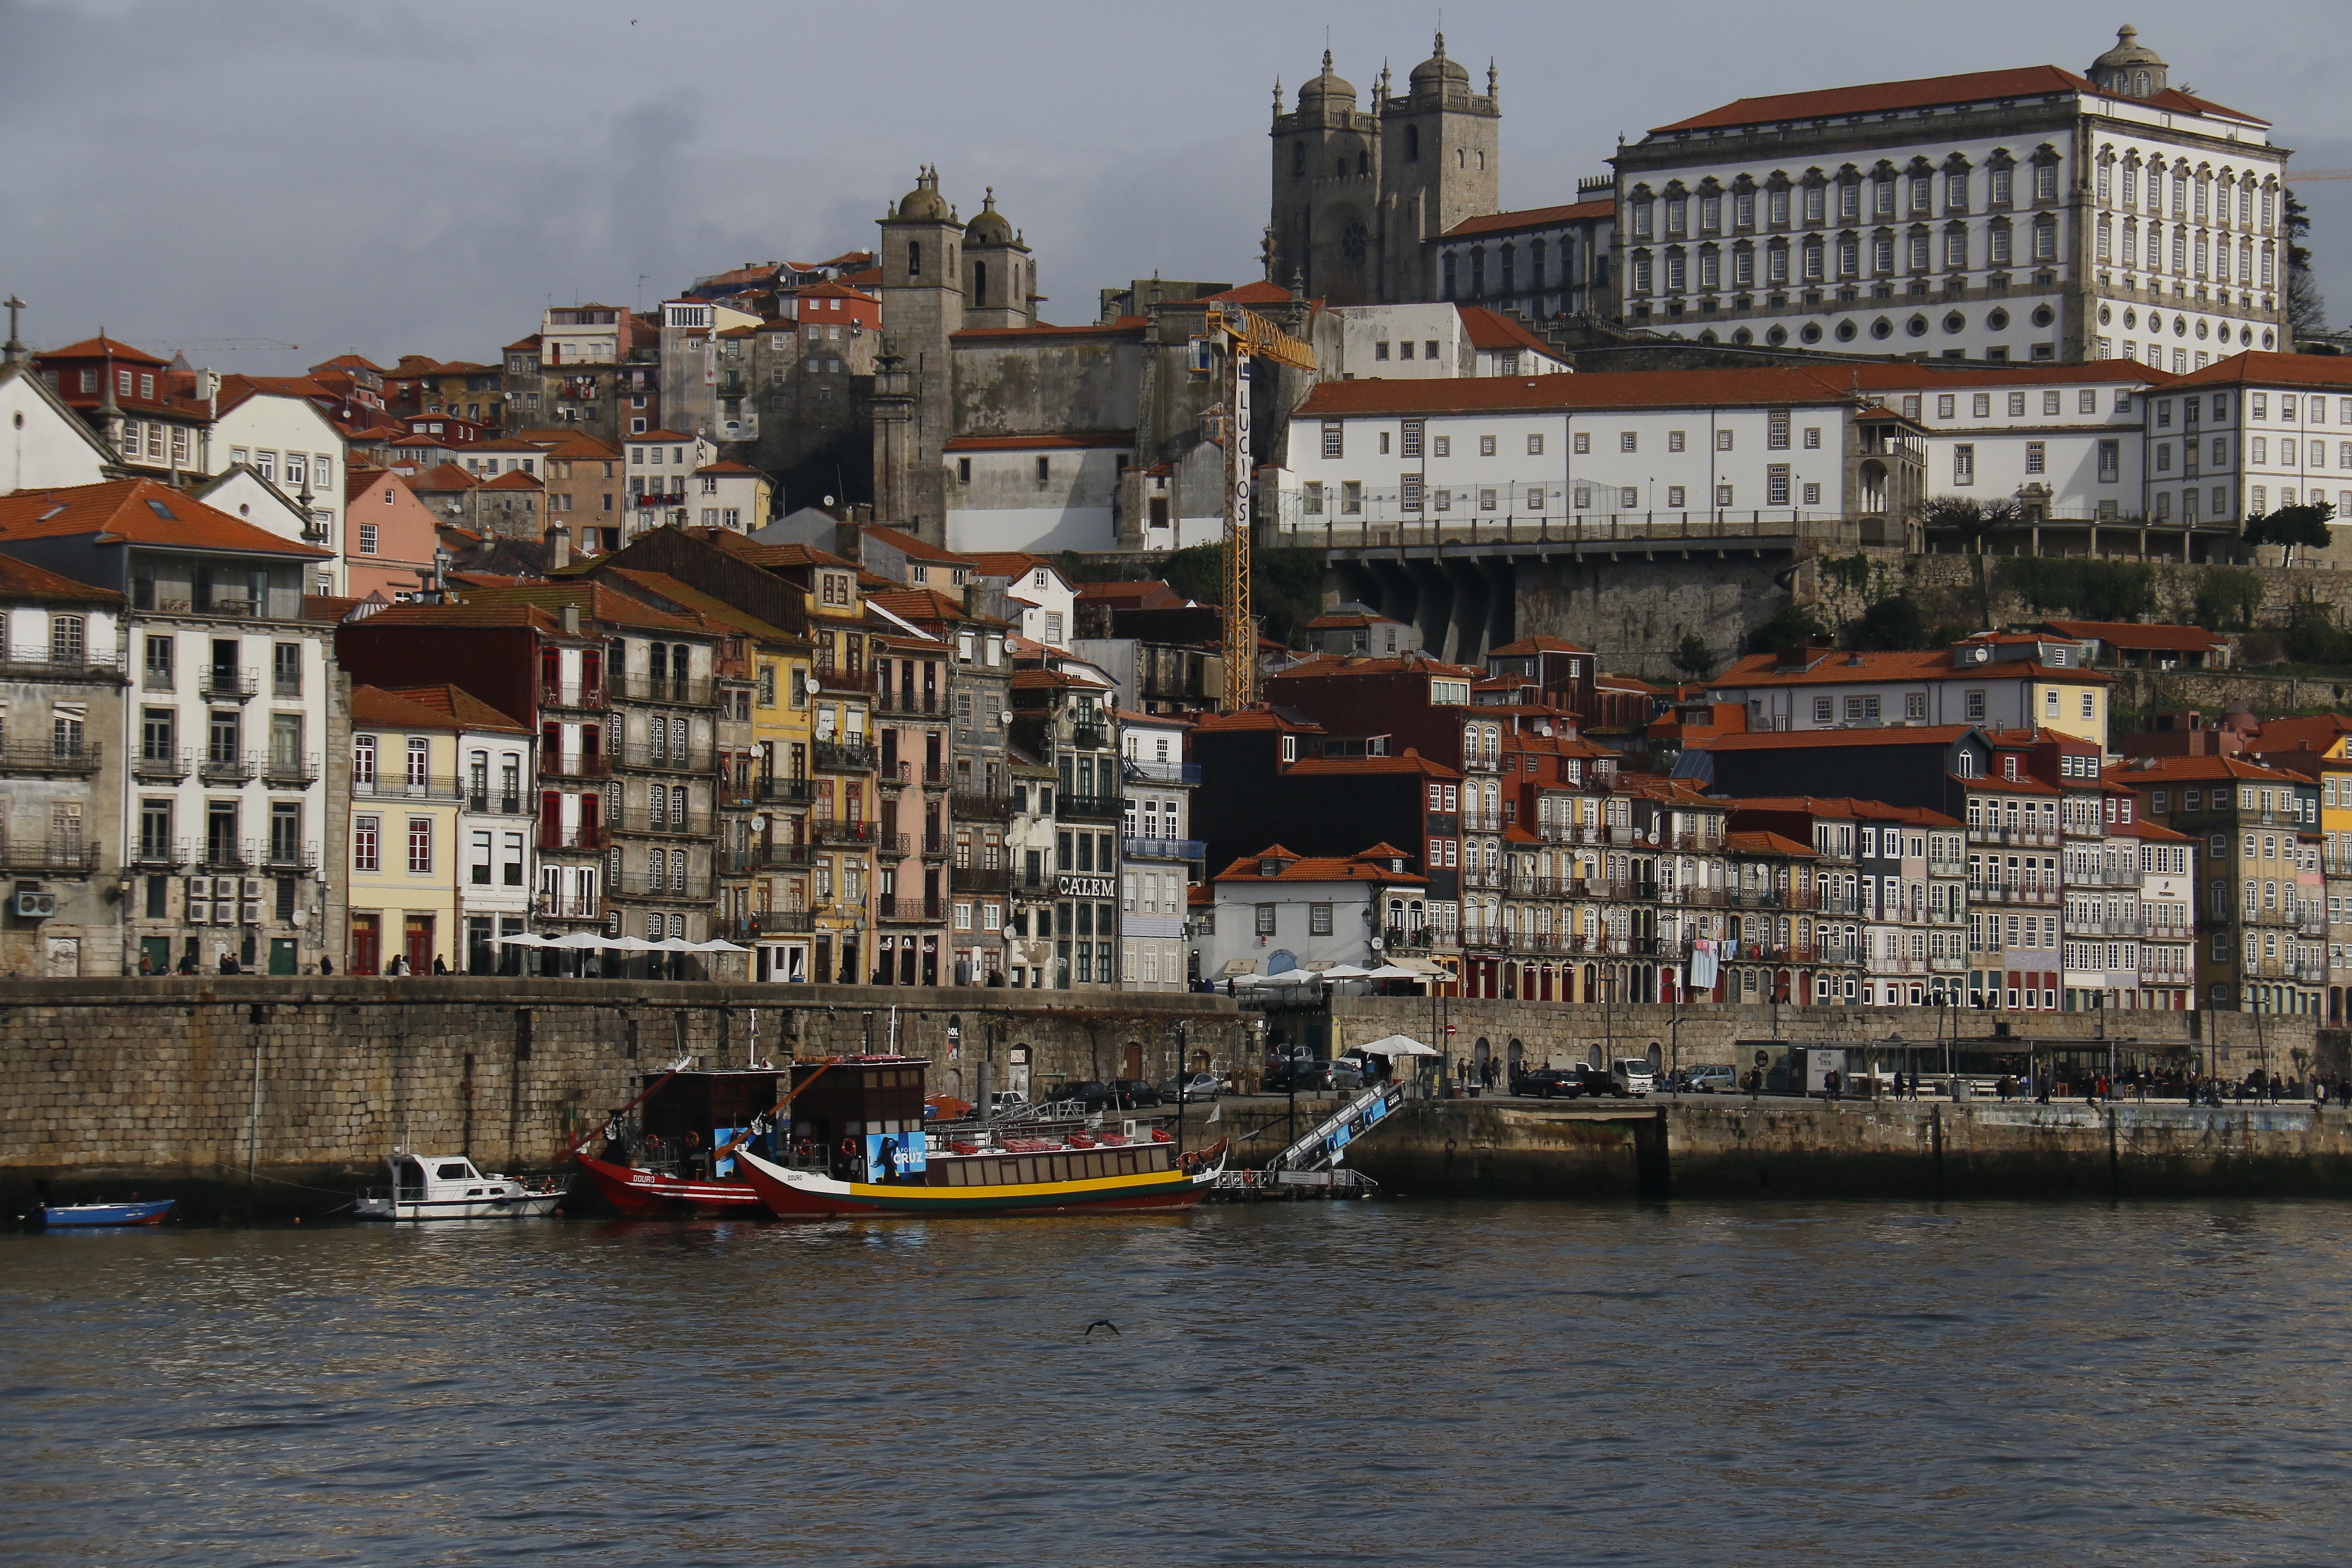
landscape, sea, coast, water, boat, skyline, crossing, town, city, river, cityscape, vehicle, calm, harbor, port, tourism, waterway, portugal, rio, watercraft, river douro, douro landscape